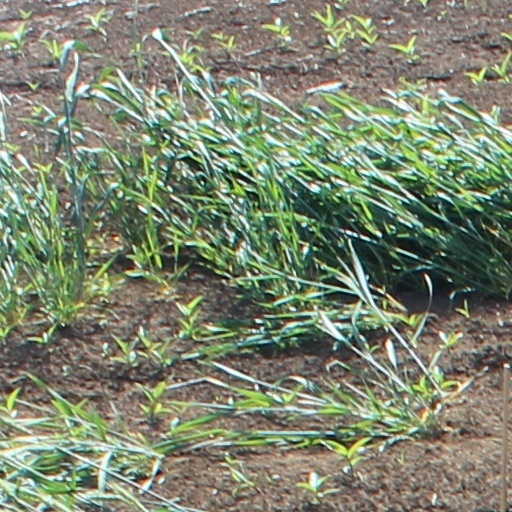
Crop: wheat